Michael Des Barres

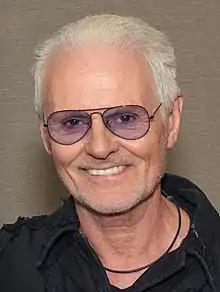
Des Barres in 2017

Michael Philip Des Barres, 26th Marquis Des Barres, (born 24 January 1948) is an English actor and pop singer. He appeared as Murdoc in the original "MacGyver", Lenny Stoke in "", and Murdoc's mentor Nicholas Helman in "MacGyver" (2016). He replaced Robert Palmer in the band the Power Station, fronting the band at the 1985 Live Aid concert.